Peter Neufeld

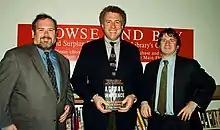
Neufeld (center) presenting "Actual Innocence" with co-authors Barry Scheck and Jim Dwyer, 2001

In 1992, Peter Neufeld and Barry Scheck founded the Innocence Project to assist convicted prisoners who could be proven innocent post-conviction through DNA testing. To date, 343 people in the United States have been exonerated by DNA testing, including 20 who served time on death row. These people served an average of 14 years in prison before exoneration and release. The Innocence Project's full-time staff attorneys and Cardozo Law School clinic students provide direct representation or critical assistance in most of these cases. The Innocence Project states on its website that groundbreaking use of DNA technology to free innocent people has provided irrefutable proof that wrongful convictions are not isolated or rare events but instead arise from systemic defects. Now an independent nonprofit organization affiliated with Cardozo Law School, the Innocence Project's mission is to free innocent people who remain incarcerated and to bring substantive reform to the criminal justice system responsible for their unjust imprisonment. They get thousands of letters from wrongly convicted inmates every year.